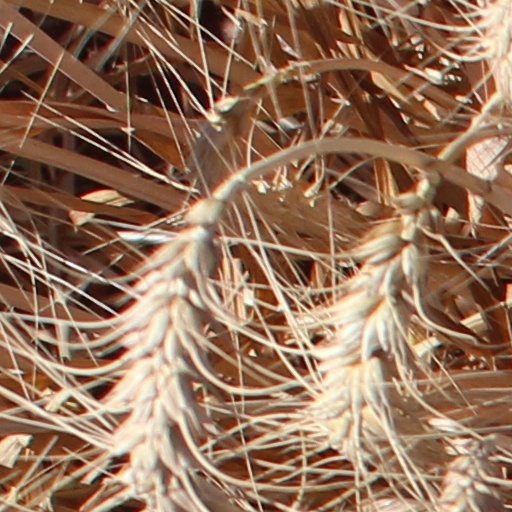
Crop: wheat